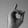
ASL letter: D